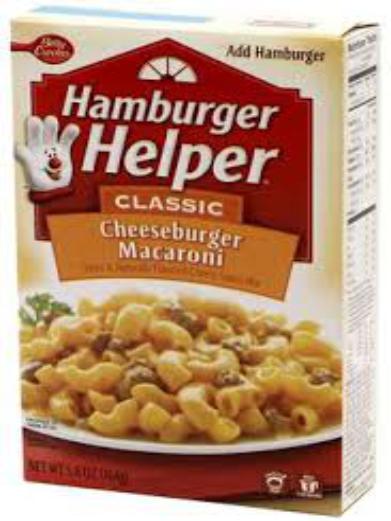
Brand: Hamburger Helper
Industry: Food